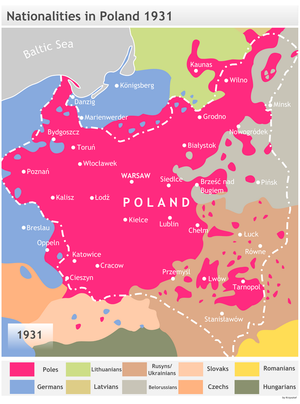
Fordrivelsen af tyskere efter 2. verdenskrig / Årsager og begrundelser for fordrivelserne / Et ønske om at etablere etnisk homogene lande
Flertalsbefolkninger i Polen omkring 1931 ifølge den polske historiker Henryk Zieliński.
Ved 2. verdenskrigs slutning flygtede eller udvistes hovedparten af de tyske befolkningsgrupper i områder uden for det nuværende Tysklands og Østrigs grænser. Det drejede sig især om for det første tidligere tyske områder, som blev annekteret at Polen og Sovjetunionen efter krigen – Østlige Brandenburg, Østpreussen og det meste af Pommern og Schlesien, for det andet om Tjekkoslovakiet, som blev genskabt ud fra det tidligere tjekkoslovakiske område, som havde været besat under krigen, og Sudeterlandet, som var blevet annekteret af Tyskland i 1938, og for det tredje om de tidligere polske områder, som var blevet annekteret eller besat af Tyskland under krigen. For det fjerde drejede det sig om Ungarn, Rumænien, nordlige Jugoslavien og andre stater i Central- og Østeuropa.